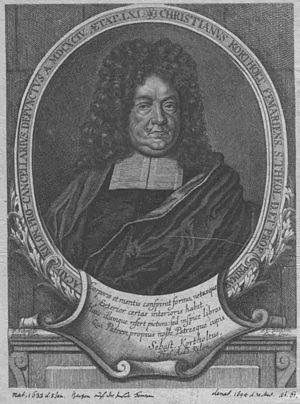
Christian Kortholt était un théologien protestant du XVIIᵉ siècle.